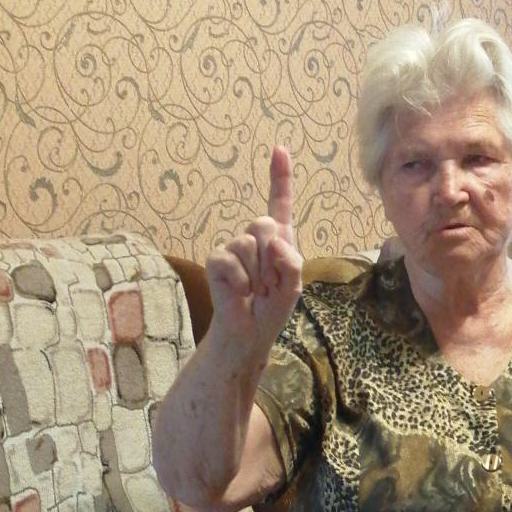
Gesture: one